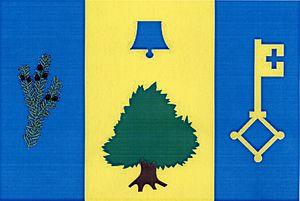
Vilémovice est une commune du district de Havlíčkův Brod, dans la région de Vysočina, en Tchéquie. Sa population s'élevait à 258 habitants en 2019.